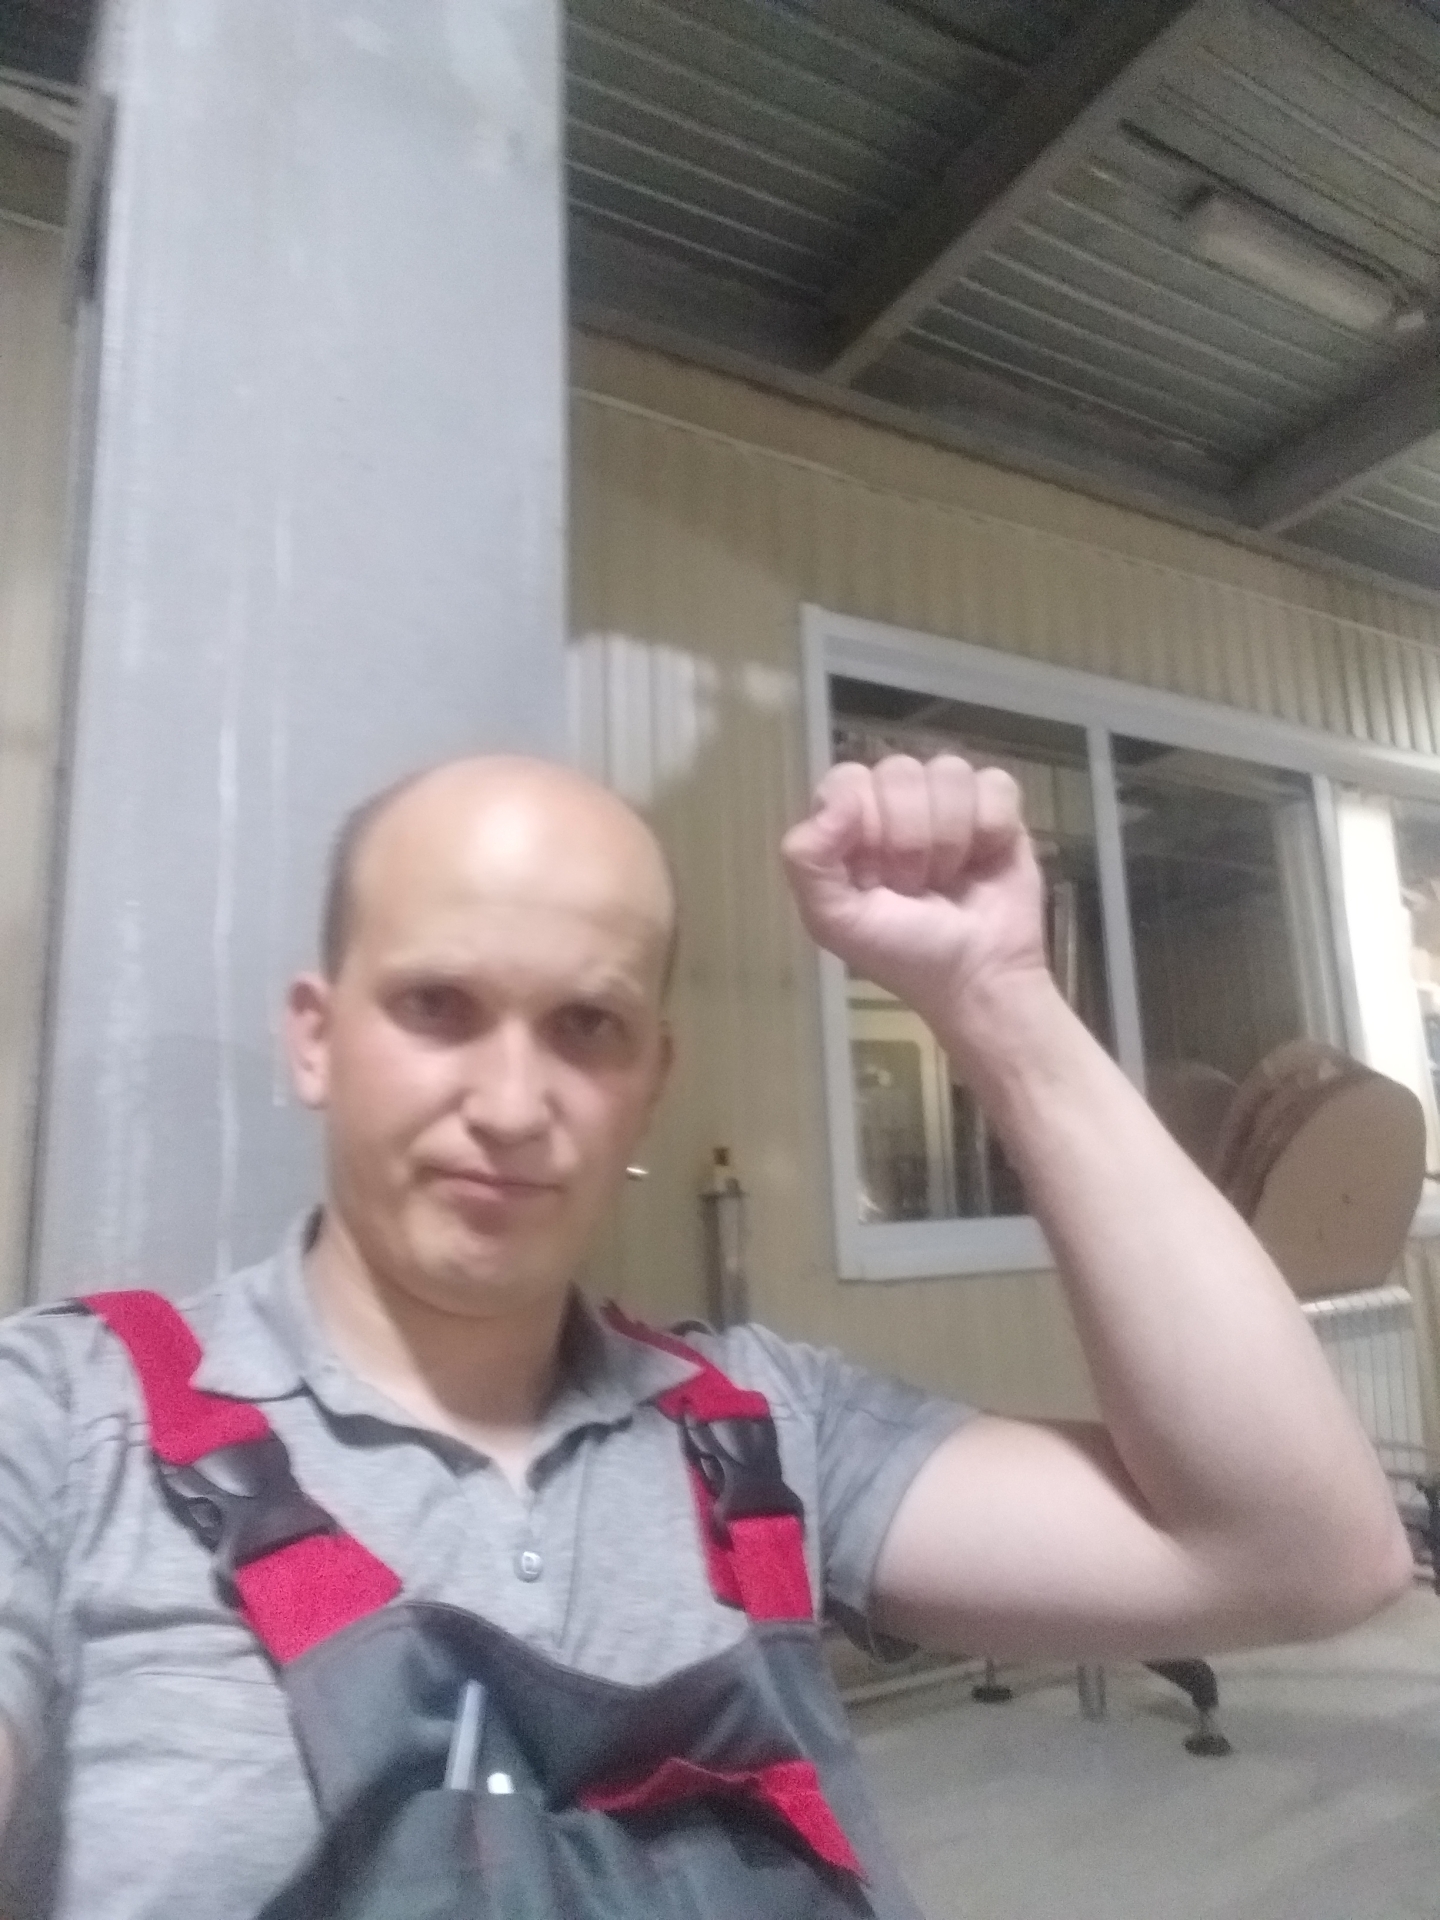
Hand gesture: fist